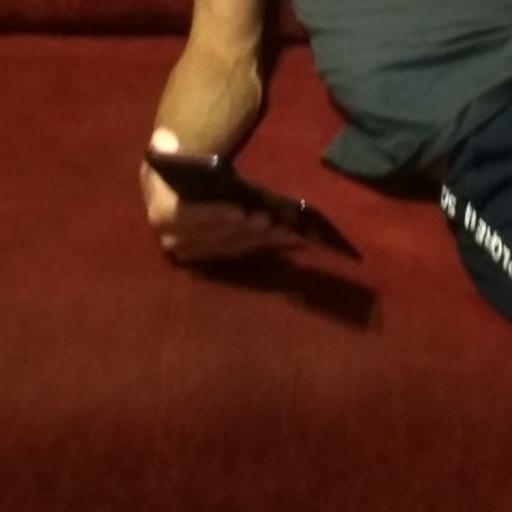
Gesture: no_gesture